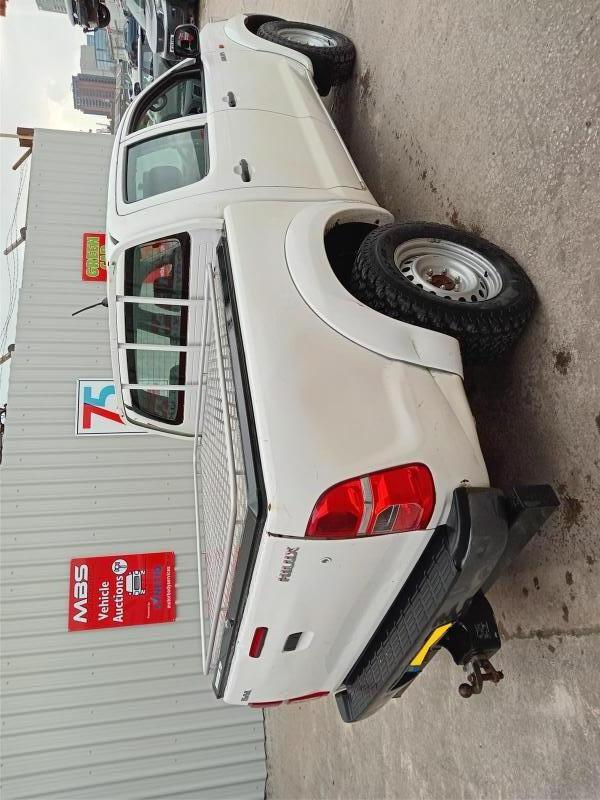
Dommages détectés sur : plaque d'immatriculation arrière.
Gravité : mineur